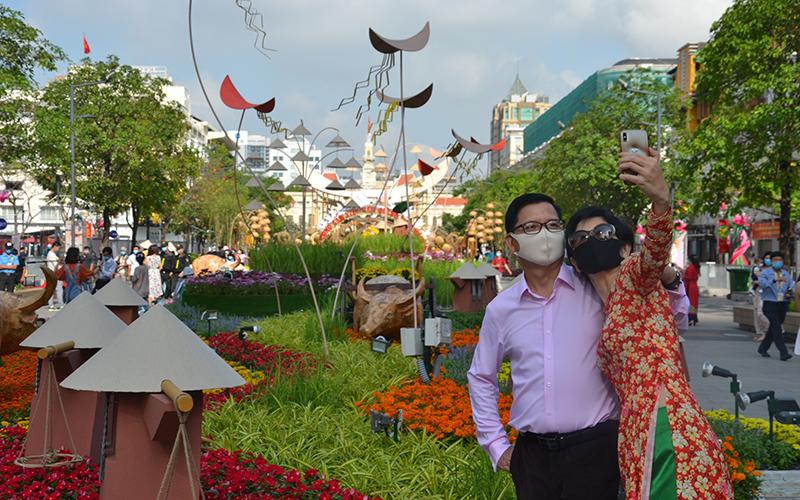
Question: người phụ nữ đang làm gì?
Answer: đang chụp ảnh bằng điện thoại di động